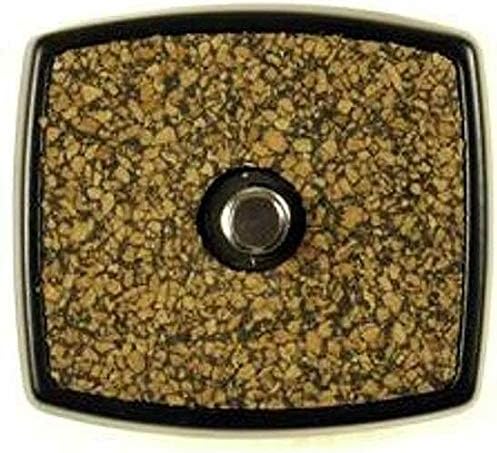
Promaster QR Plate for 7000, 7050 Tripod
Category: Camera & Photo
Replacement quick release plate to fit PROMASTER SystemPro 6090 Pan Head as well as PROMASTER 7000 & 7050 Tripods.
Features: Promaster Quick Release Plate - fits 6090 Pan Head , 7000 & 7050 Tripod